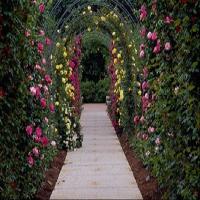
Weather: cloudy or overcast